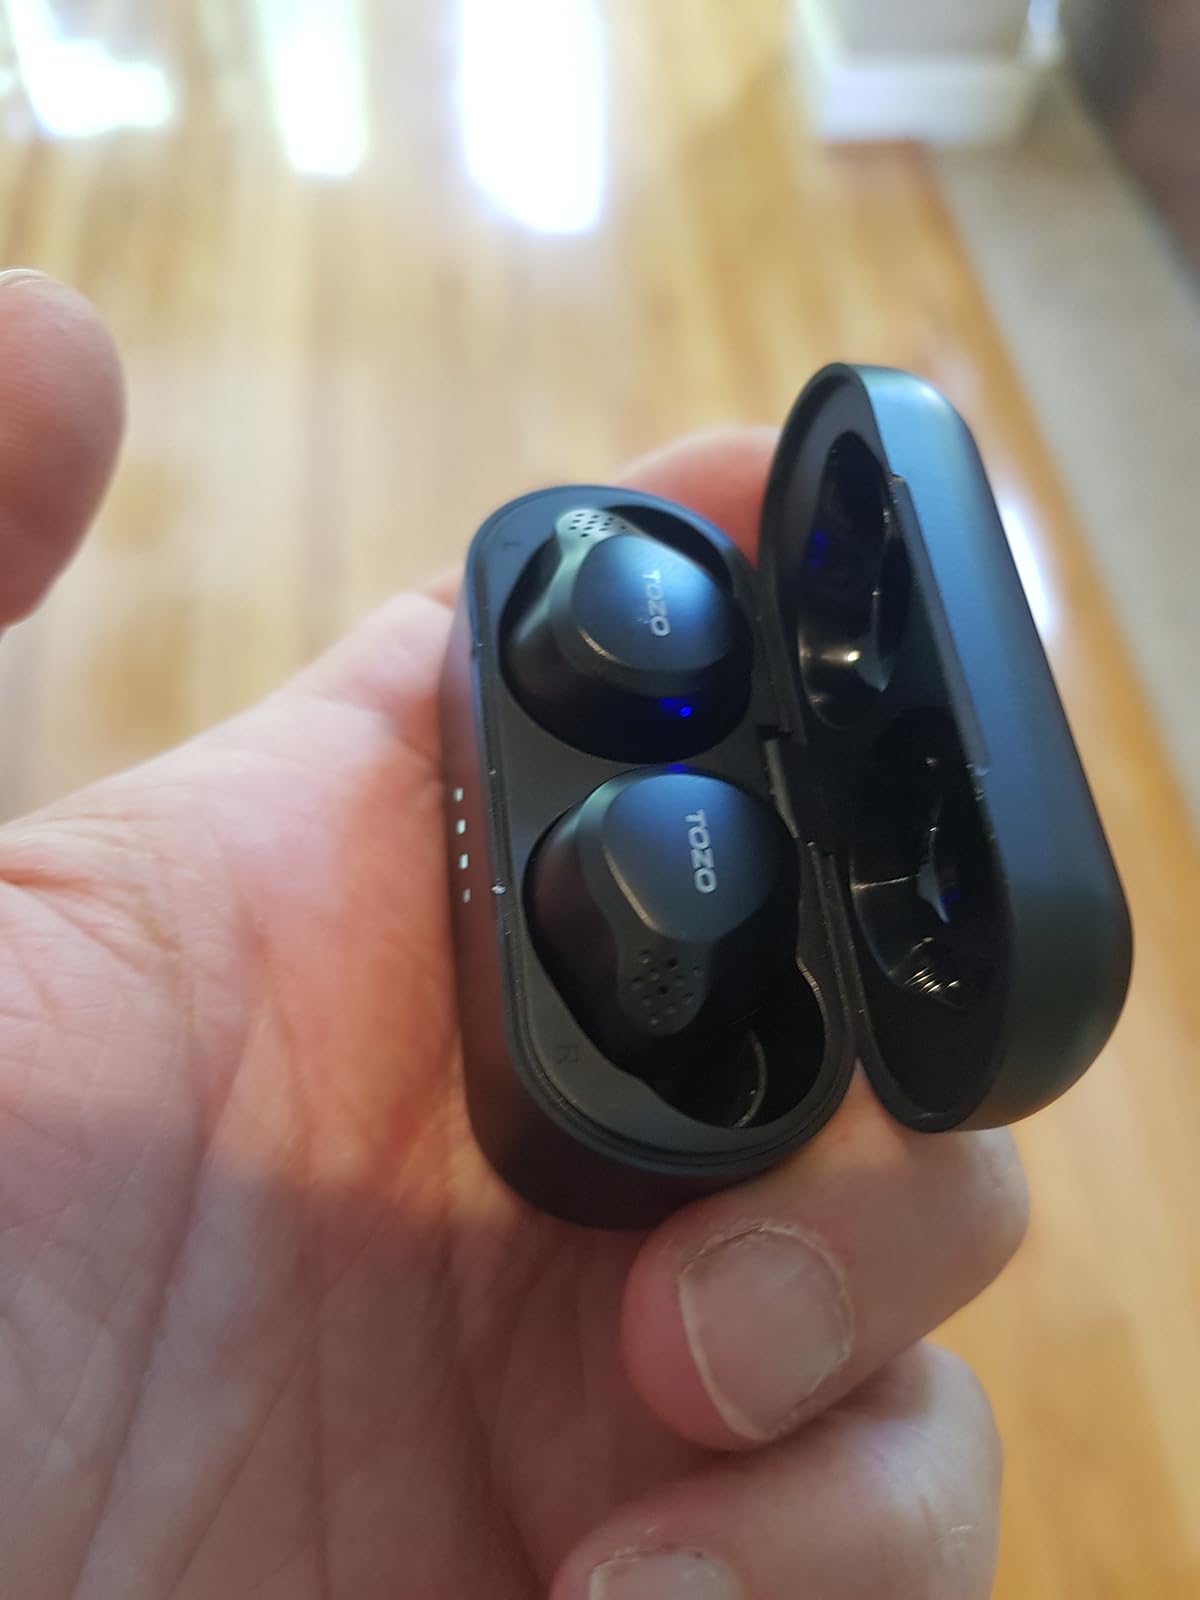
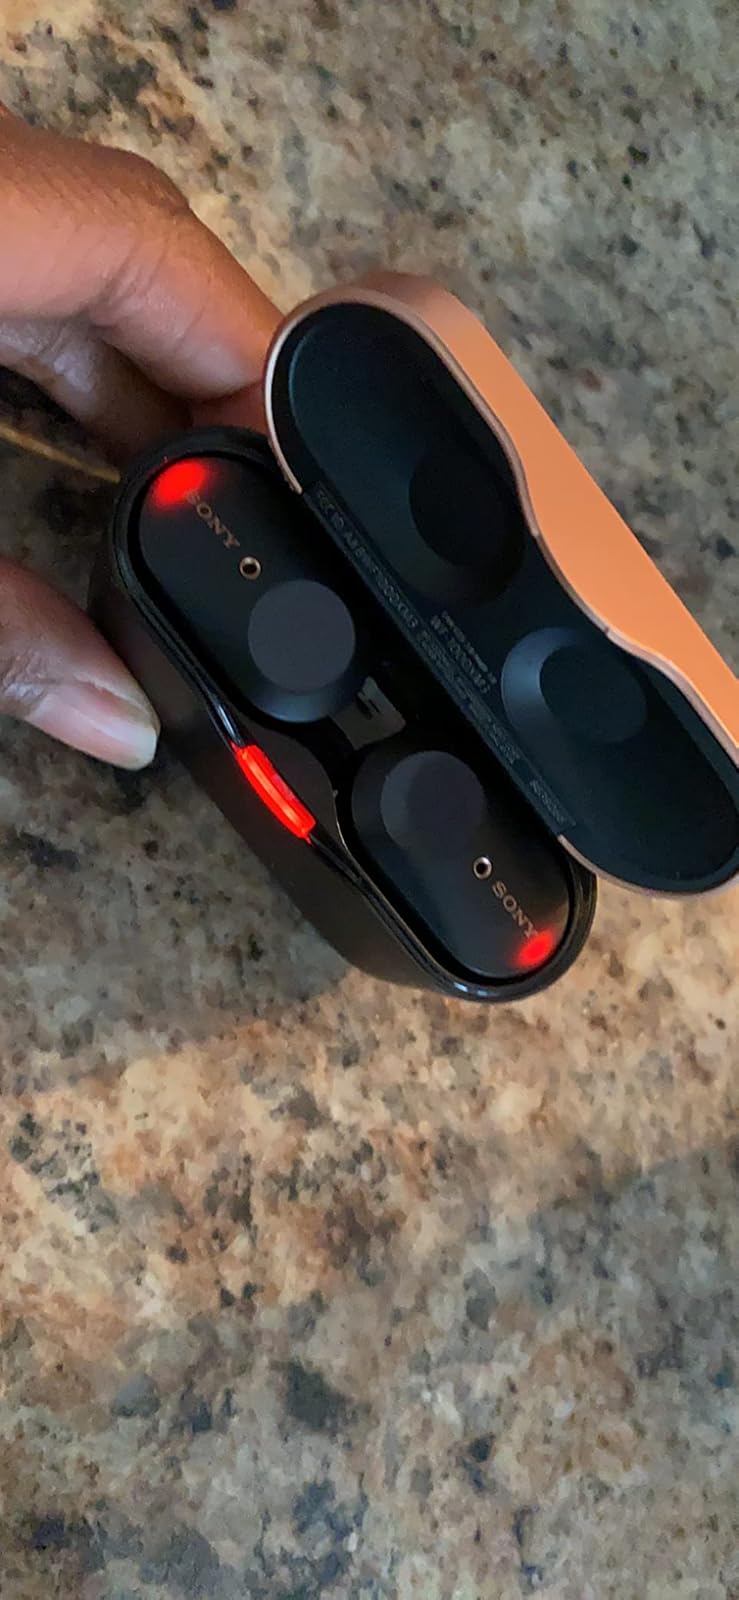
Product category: earbuds
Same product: no